Erinsborough

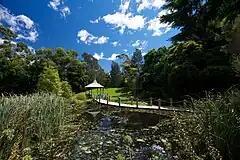
Lassiters Lake. The walkway was constructed in 2010, during a revamp of the sets

The Lassiters complex appears from 1986, encompassing many of the local amenities, including a hotel, bar, law firm, courtyard, and the Lassiters Lake. The sets from "Holiday Island" (1981–82) were redesigned and turned into the Lassiters complex and the swimming pool was turned into a lake. Daphne Clarke's coffee shop relocated to the complex, and when characters visited the café they started to get to know the rest of the complex. Rosemary Daniels (Joy Chambers) thought the complex would make a good base for the Daniels Corporation and she moved the company into an office there. A hotel, pub and lake also appeared in the complex. This meant that there were enough different locations for characters to come into contact with each other. There are also enough jobs within the complex to ensure that characters would make each other's acquaintance.